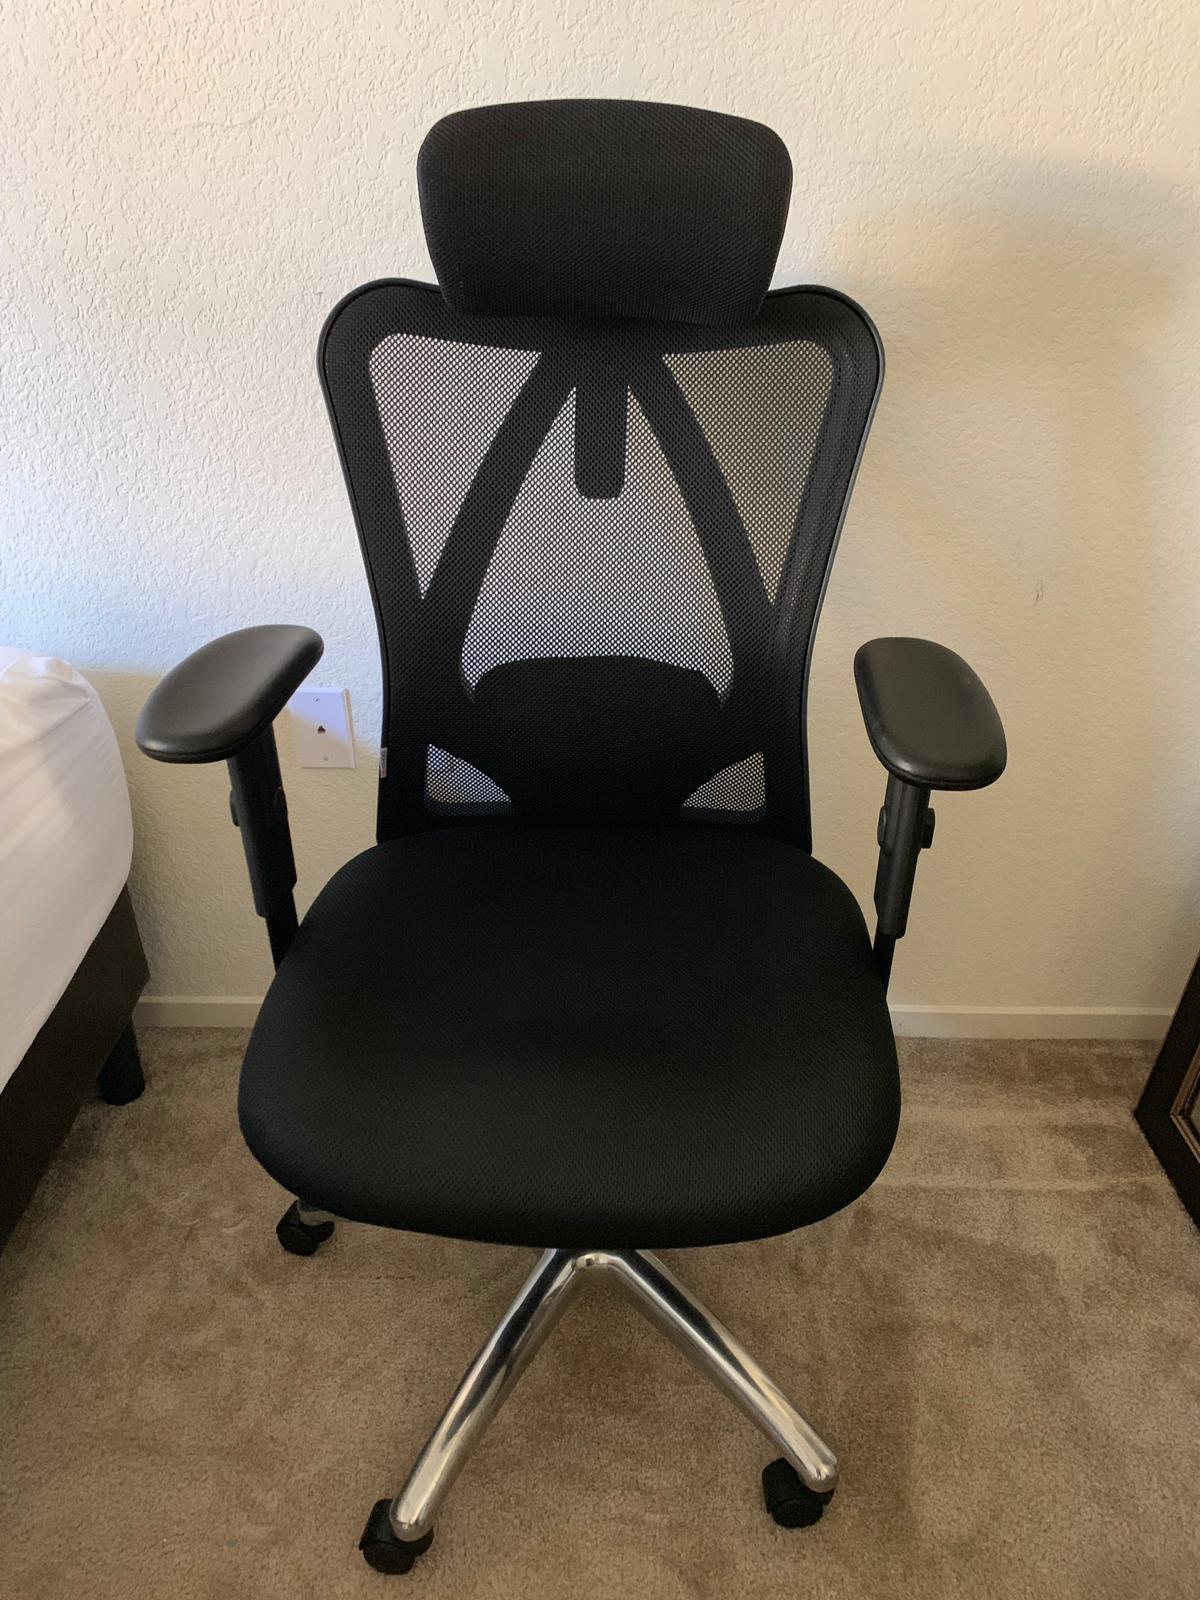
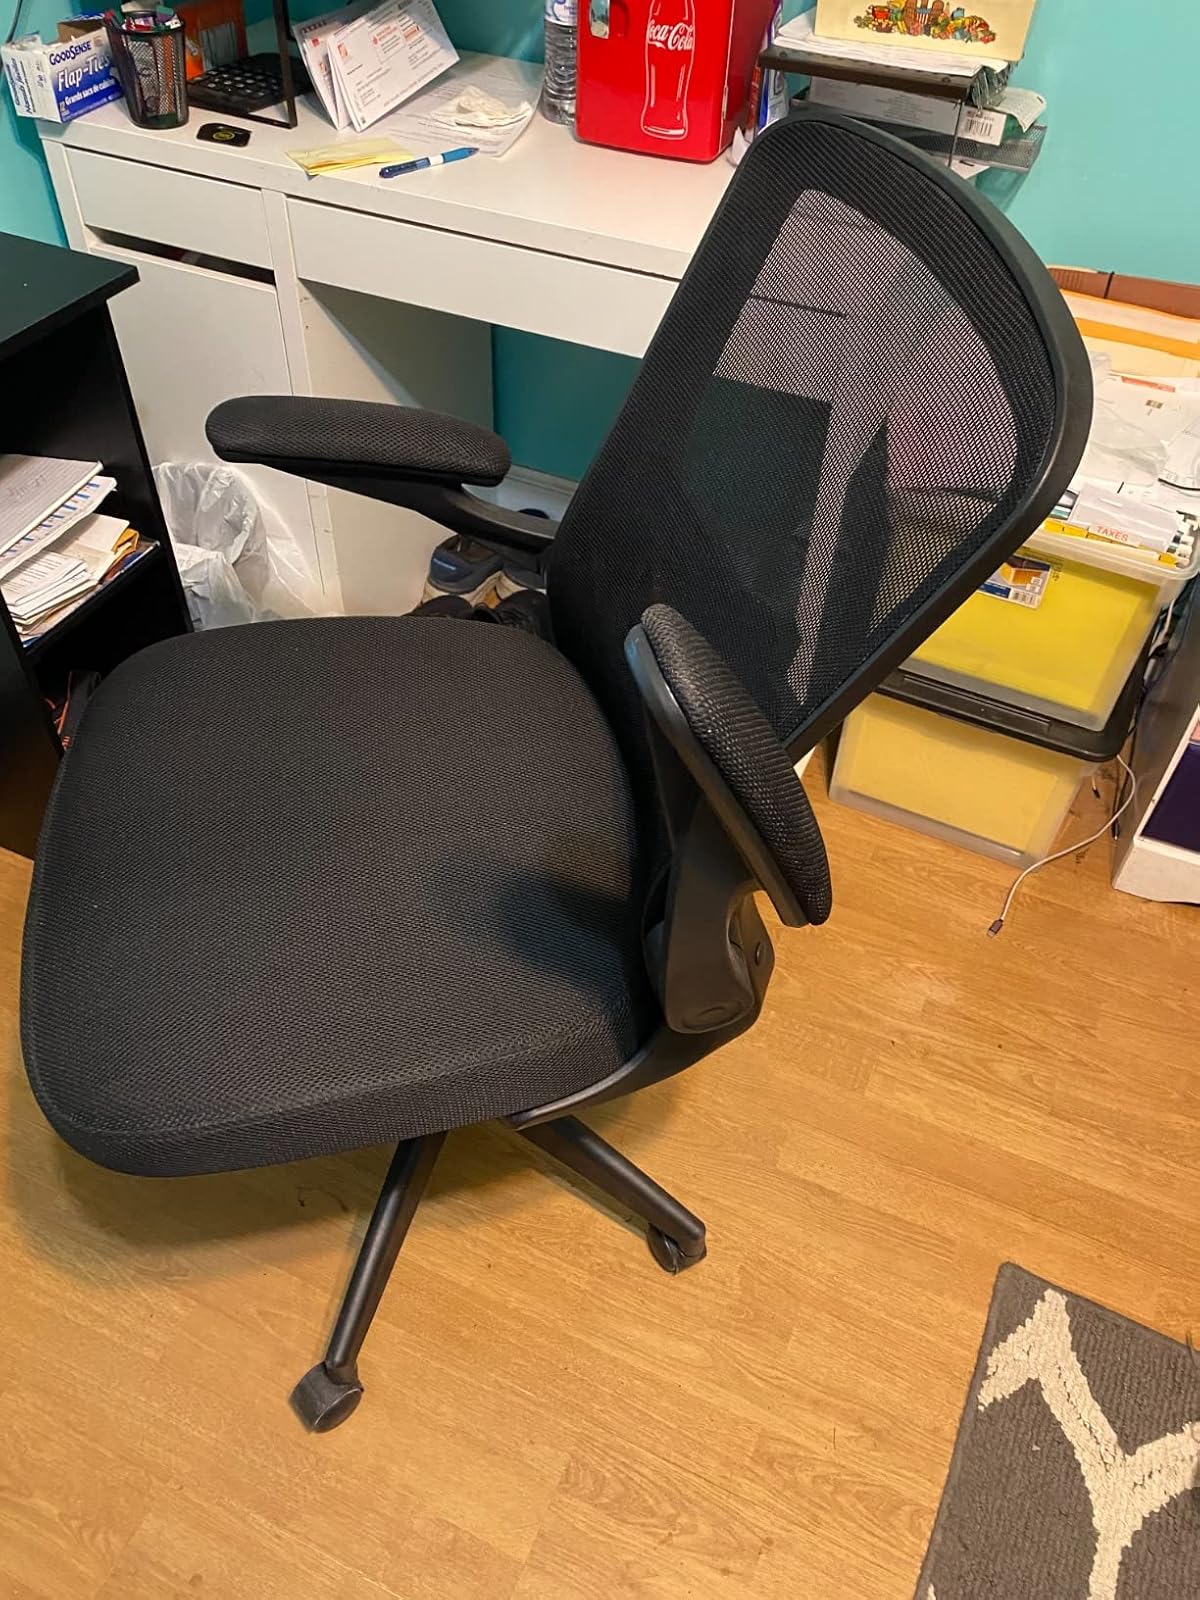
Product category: items_chair
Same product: no